Marcelino Oreja Elósegui

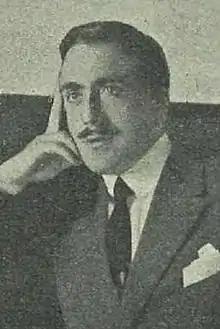

Marcelino Oreja Elósegui (1894–1934) was a Spanish entrepreneur, Catholic activist and Carlist politician.